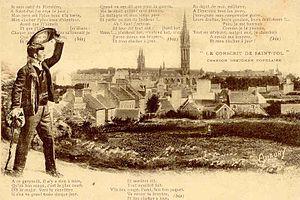
carte postale ""Le conscrit de Saint-Pol"", chanson populaire bretonne. Je suis natif du Finistère, A Saint-Pol j'ai reçu le jour. Mon pays est l'plus beau d'la terre, Mon clocher l'plus beau d'alentour. Aussi j' l'aimais, et j' l'admirais Chaque jours qu'Dieux me donnait j'me disais Que j'aime ma bruyère, Et mon clocher à jour. Quand on me dit que pour la guerre, Me faudrait quitter mes amours, La métairie et mon vieux père. Et partir au son des tambours... Ah
La chanson bretonne est l'expression orale de la Bretagne, qui est à rattacher aux composantes territoriale, linguistique, musicale et culturelle. Il existe quatre types de chants : la gwerz, la sône, le kantig et le kan da zañsal en zone bretonnante, respectivement la complainte, la chanson, le cantique et le chant à danser en zone romane.
Saint-Pol-de-Léon [sɛ̃ pɔl də leɔ̃] est une commune française du département du Finistère, en région Bretagne.
La chapelle Notre-Dame du Kreisker, « porte d'entrée » de la ville épiscopale de Saint-Pol-de-Léon, est un édifice majeur de l’architecture religieuse bretonne.